Courbet-class battleship

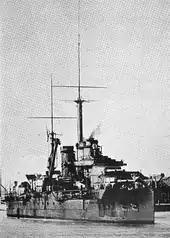
"France" in harbour

In April 1919, while helping to defend Sevastopol from the advancing Bolsheviks, the crews of "France" and "Jean Bart" mutinied, but collapsed when Vice-Admiral Jean-Françoise-Charles Amet agreed to meet their main demand to take the ships home. 26 crewmen on "France" and three on "Jean Bart" were sentenced to prison terms upon her return, although they were commuted in 1922 as part of a bargain between Prime Minister Raymond Poincaré and the parties of the Left.